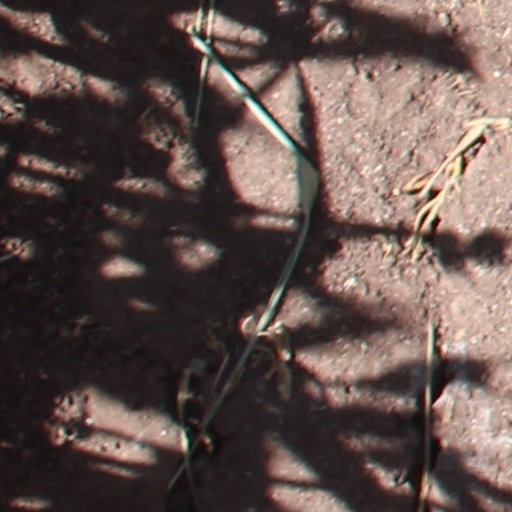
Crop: wheat